List of Cricket World Cup records

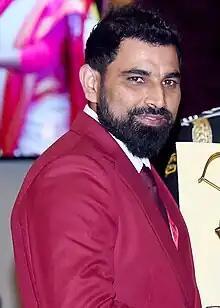
Indian Mohammed Shami (pictured) holds the World Cup records for the most career five-wicket hauls and the most five-wicket hauls taken in a single tournament with four and three, respectively.

The 2023 Cricket World Cup saw India's Virat Kohli set the record for the most runs scored in a single World Cup, with 765 runs. He broke the previous record of 673 set the 2003 tournament by his compatriot Sachin Tendulkar. In third is Matthew Hayden of Australia who was the highest run scorer at 2007 World Cup with 659 runs.